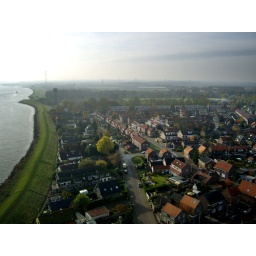
I never realised the water in the river next to us was this high.